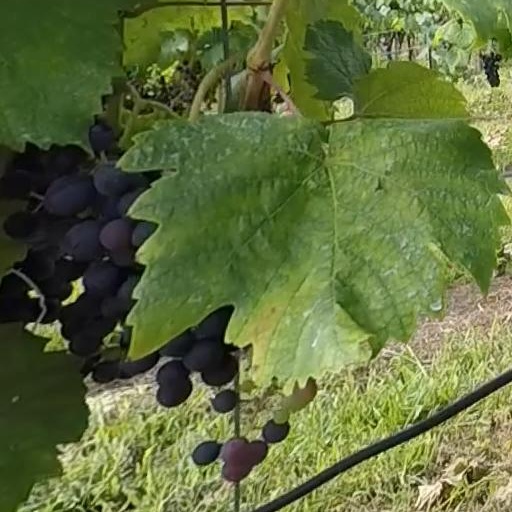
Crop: grape